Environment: real
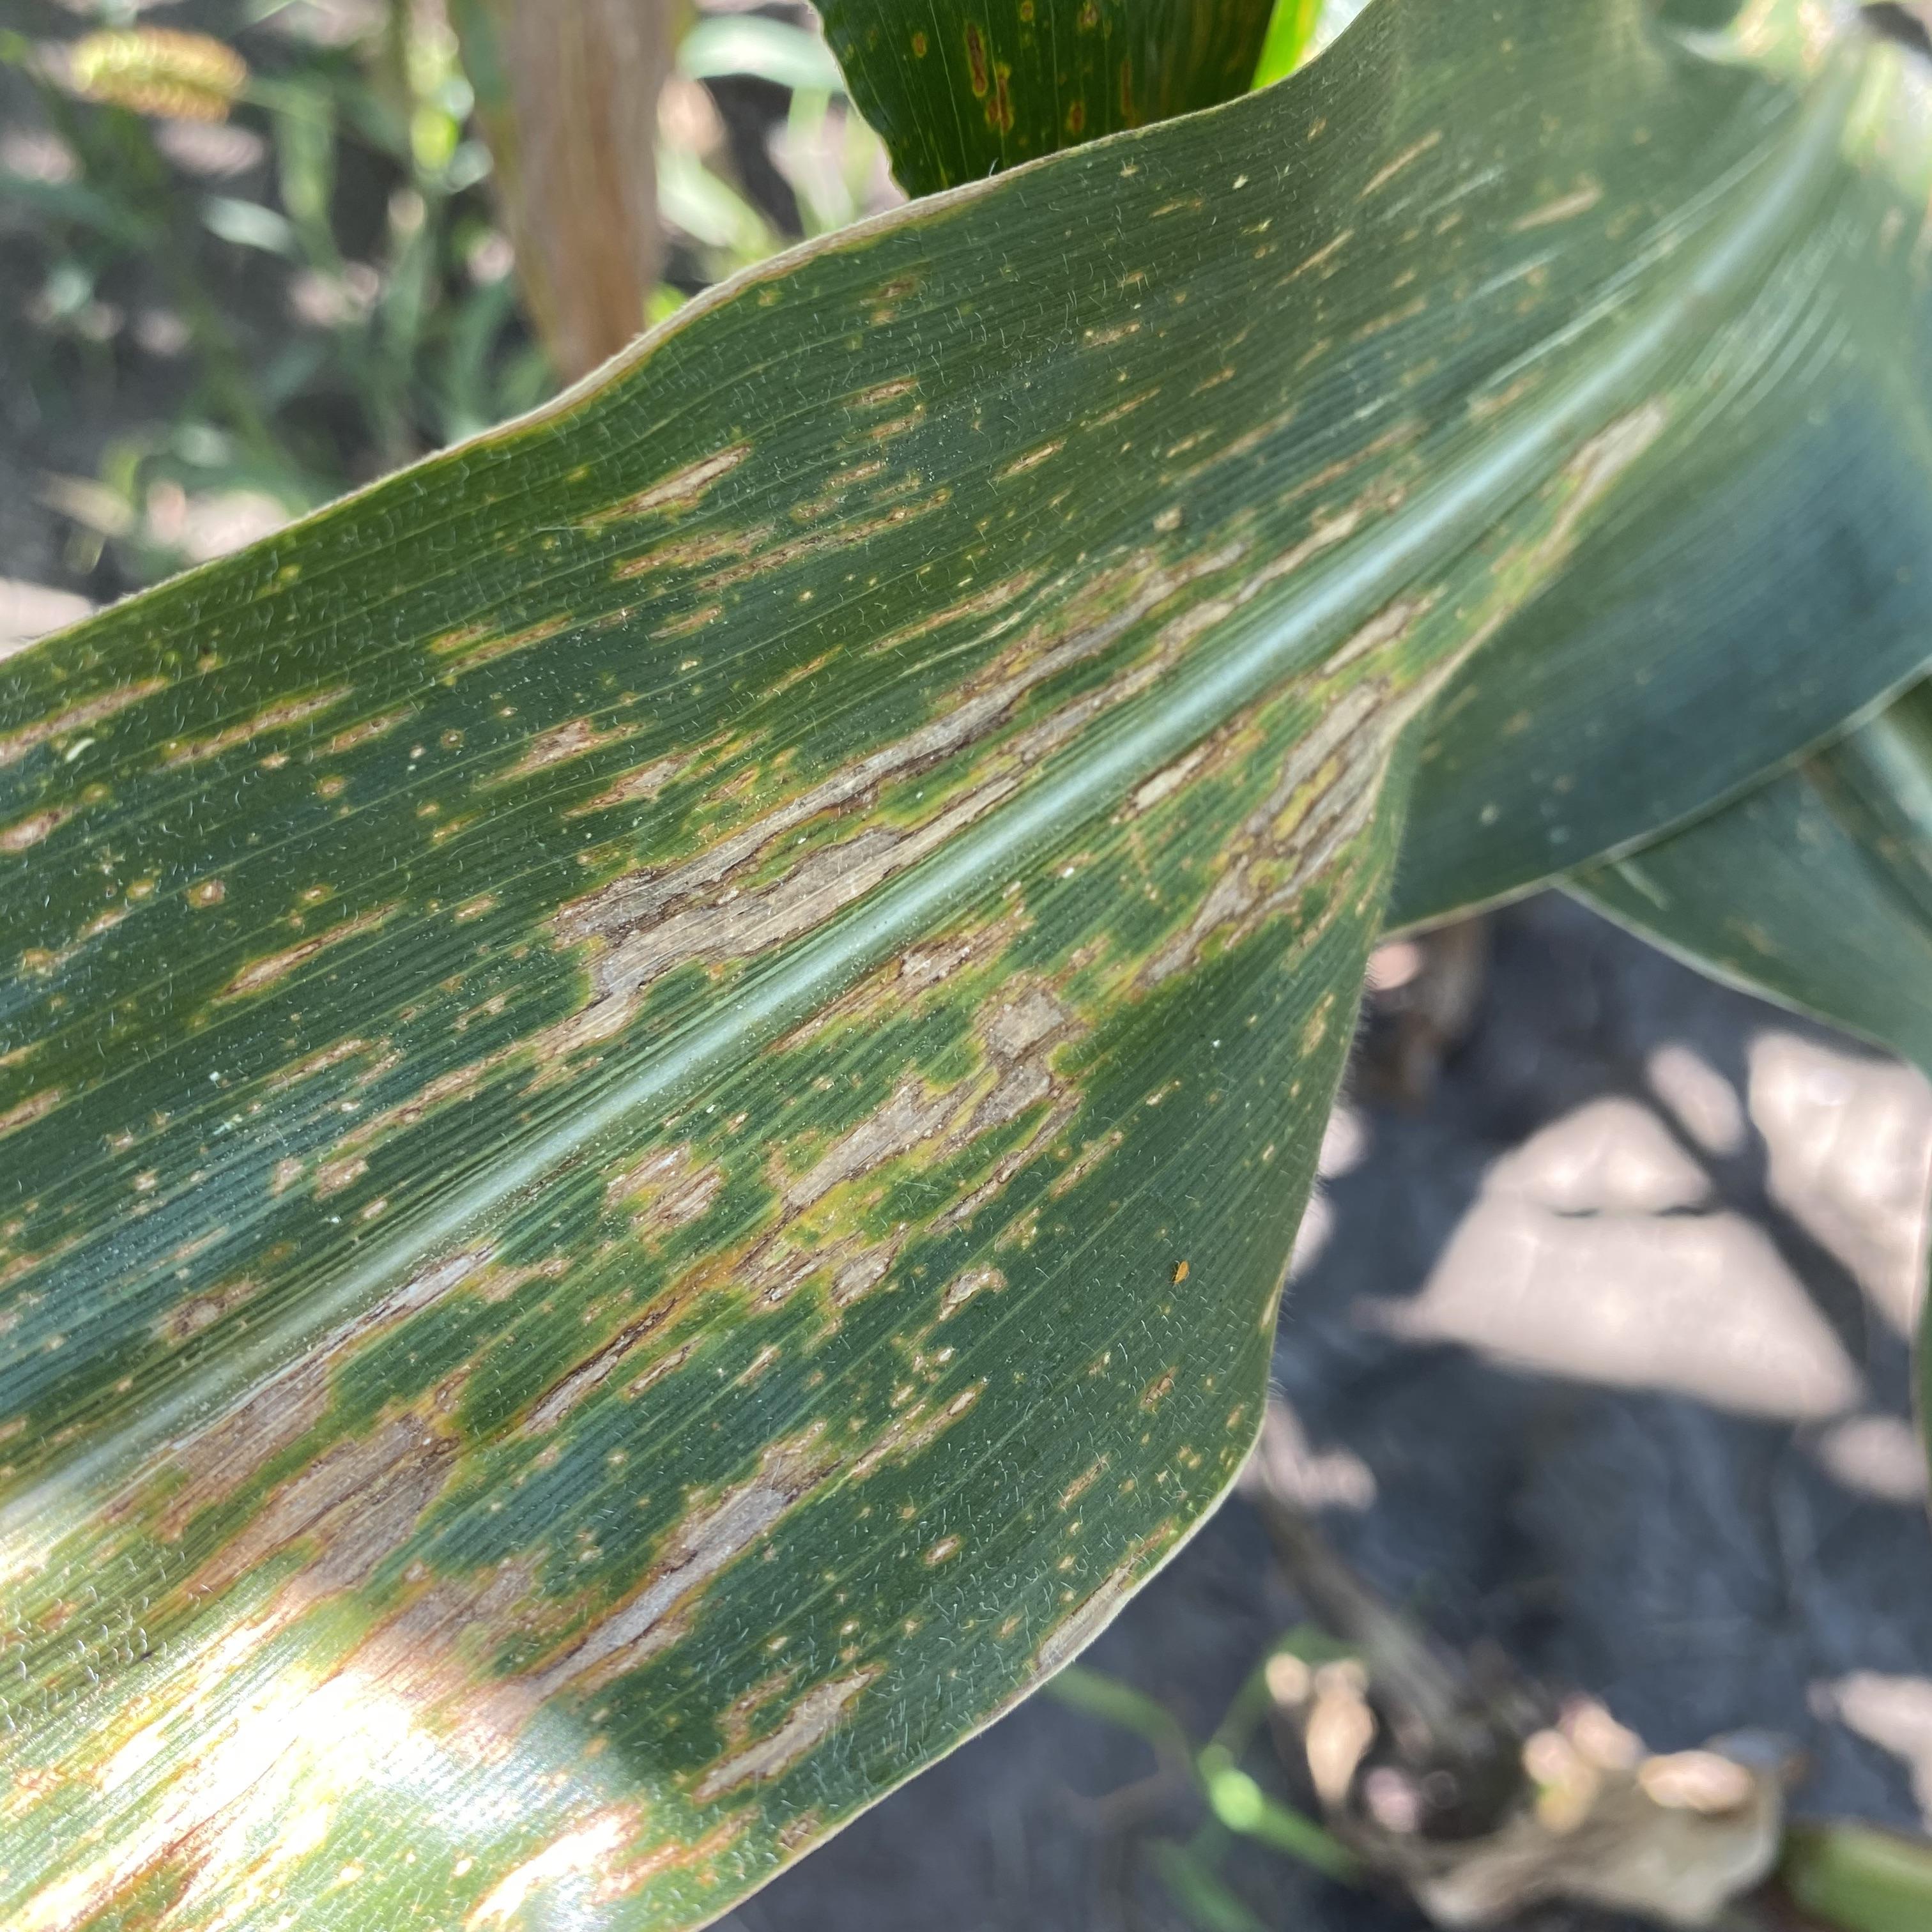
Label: gray_leaf_spot